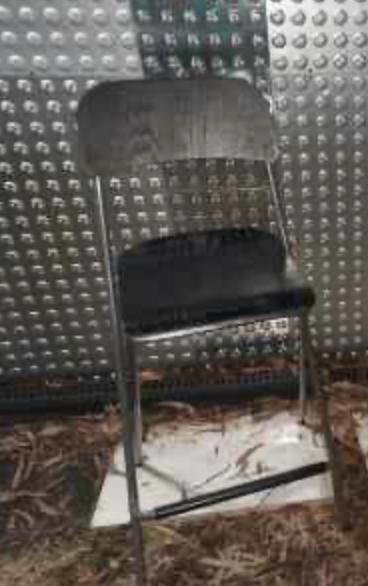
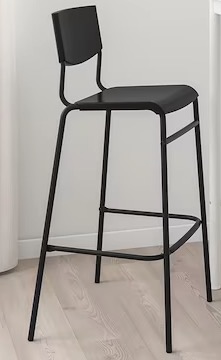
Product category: stool
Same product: no